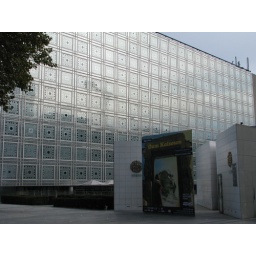
The incredible building by Jean Nouvel, with windows opening and closing according to the sun intensity